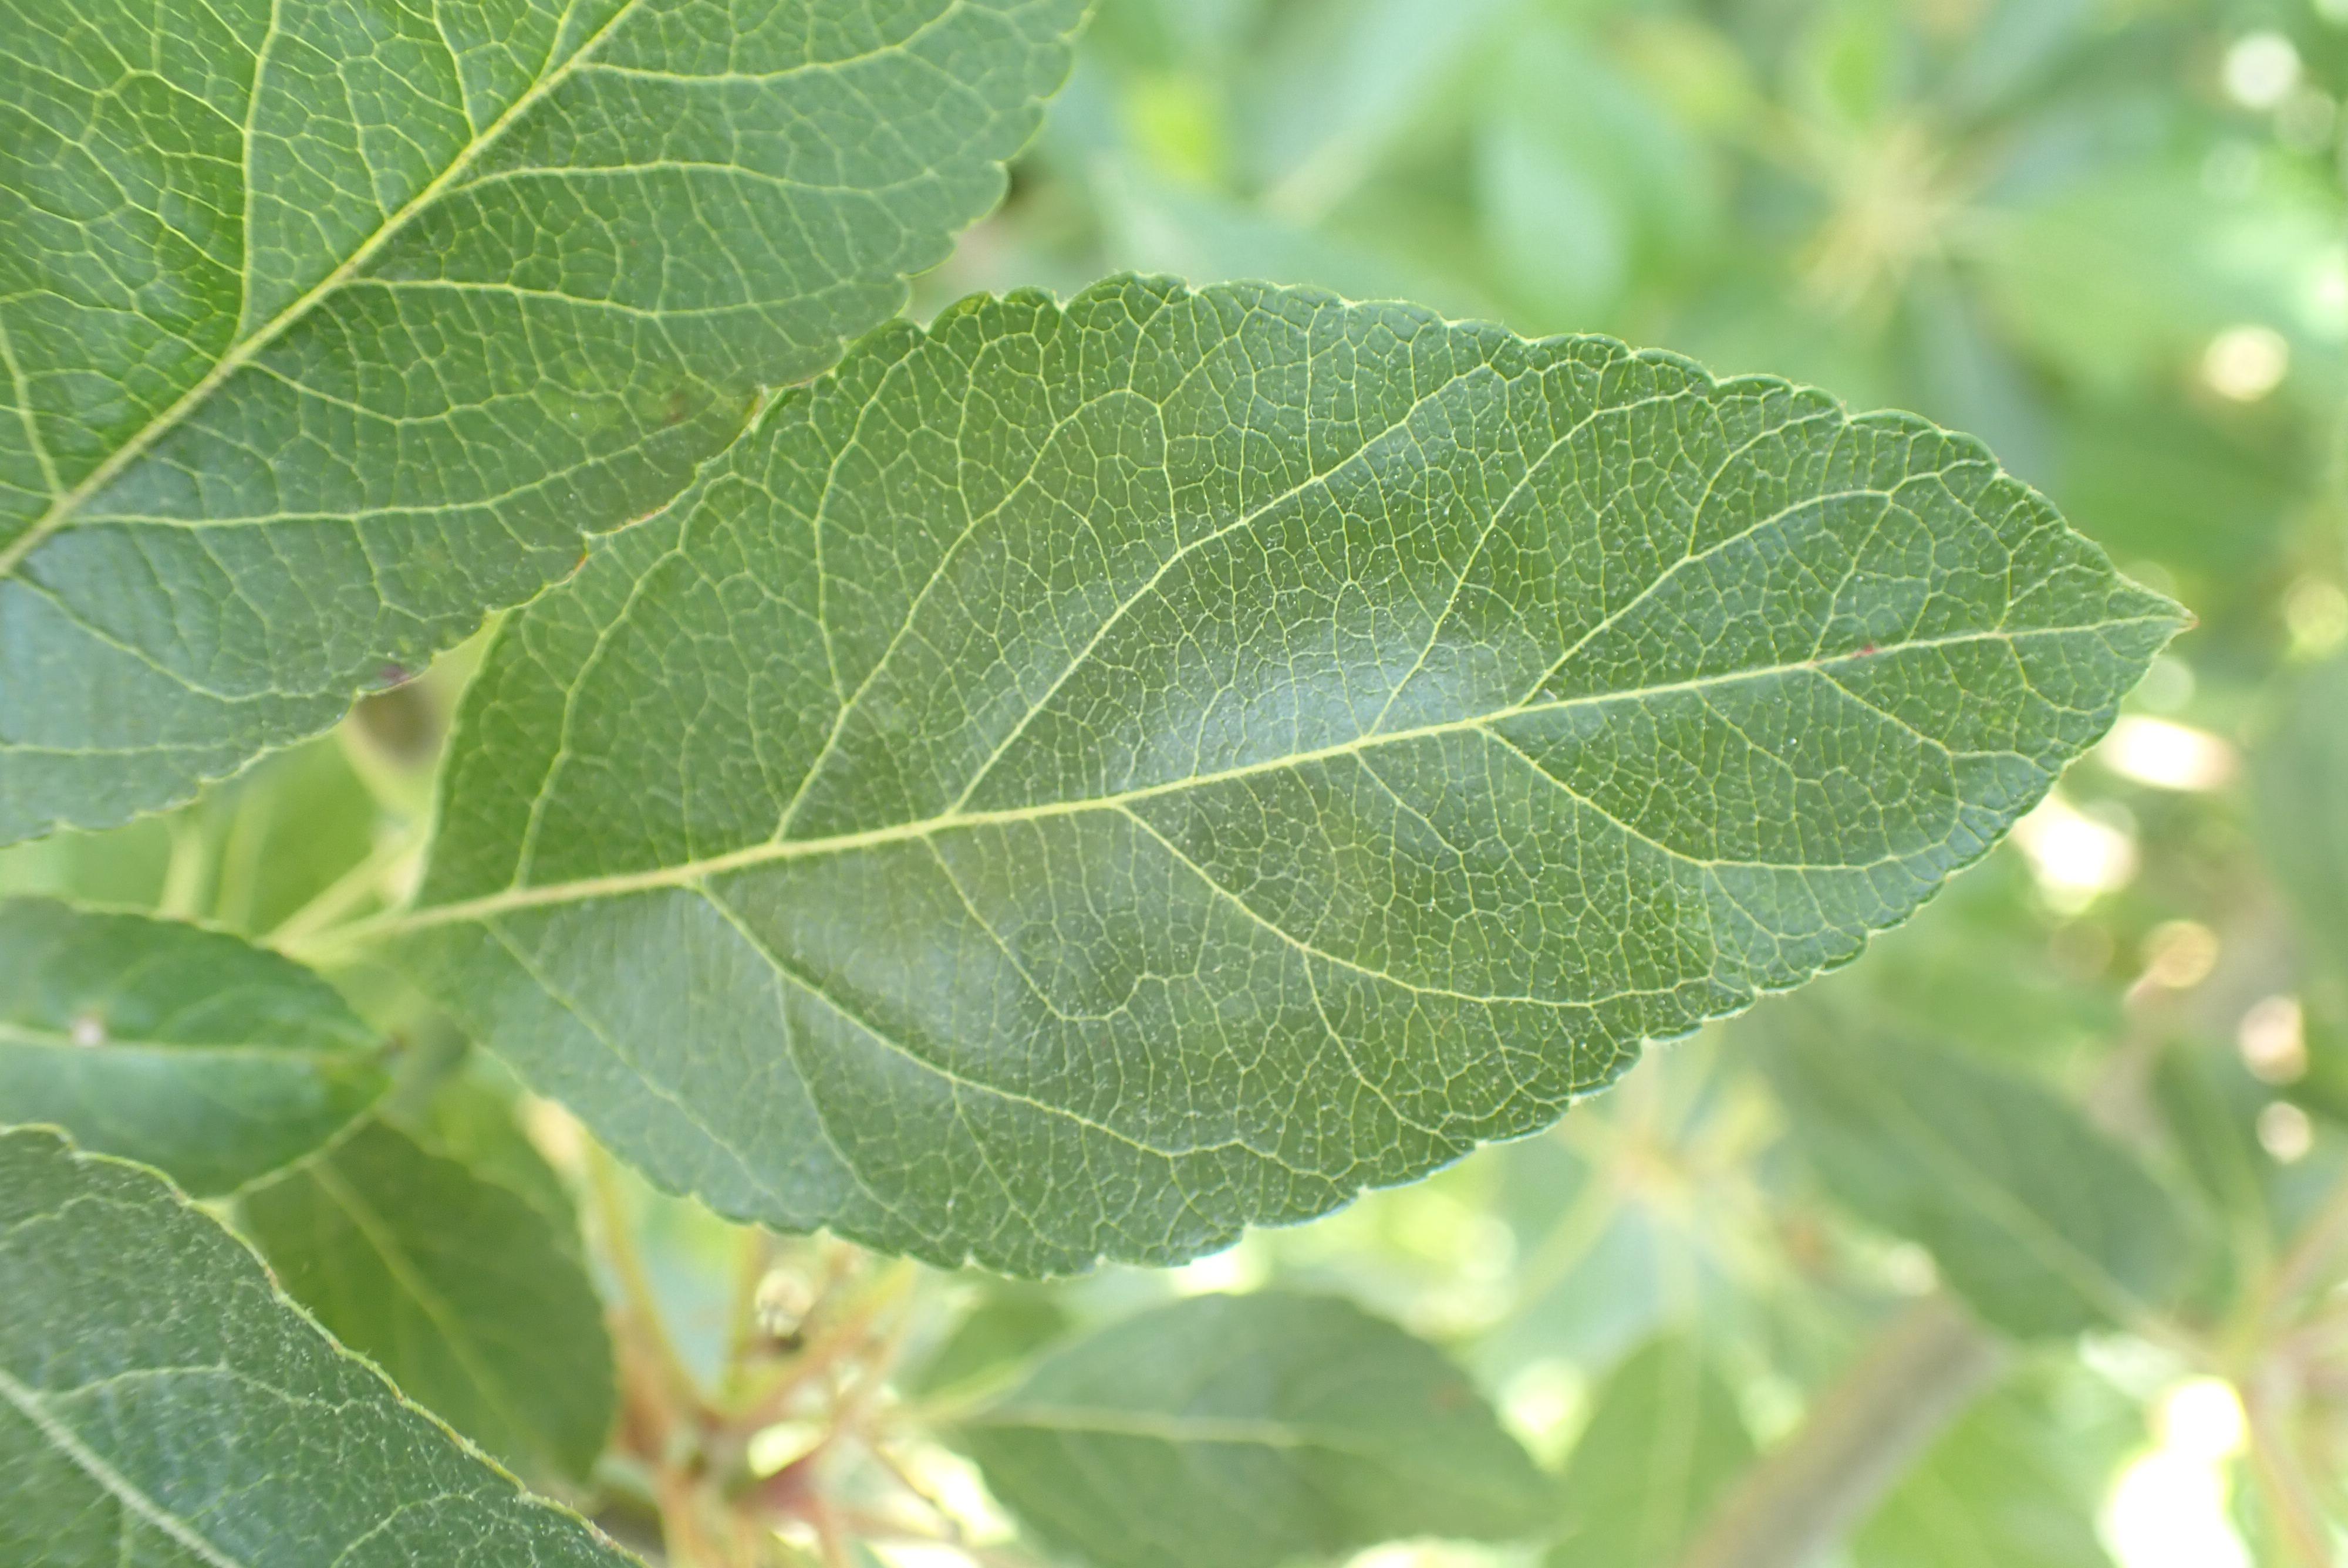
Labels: healthy